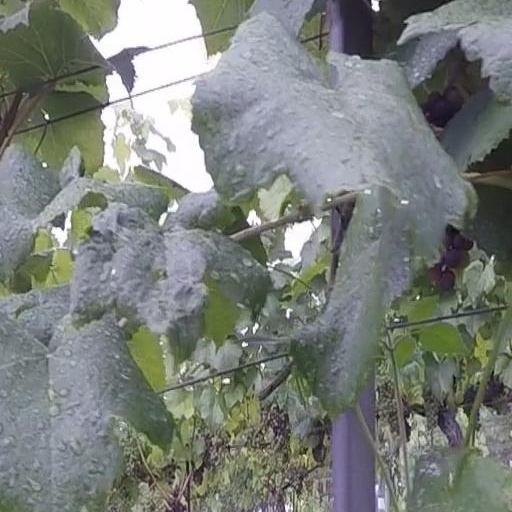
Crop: grape